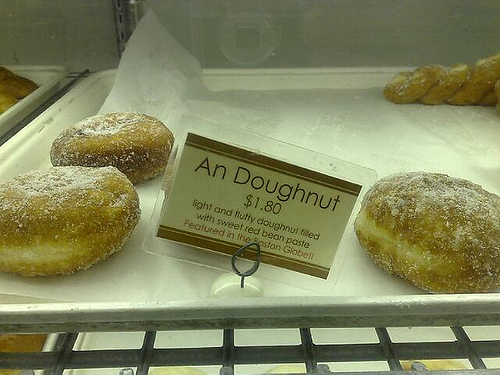
user: Given an image and a question. Answer the question in a short answer. Question: What kind of doughnut is in this picture? Short Answer:
assistant: powdered